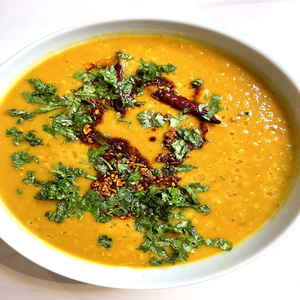
Dish: dal